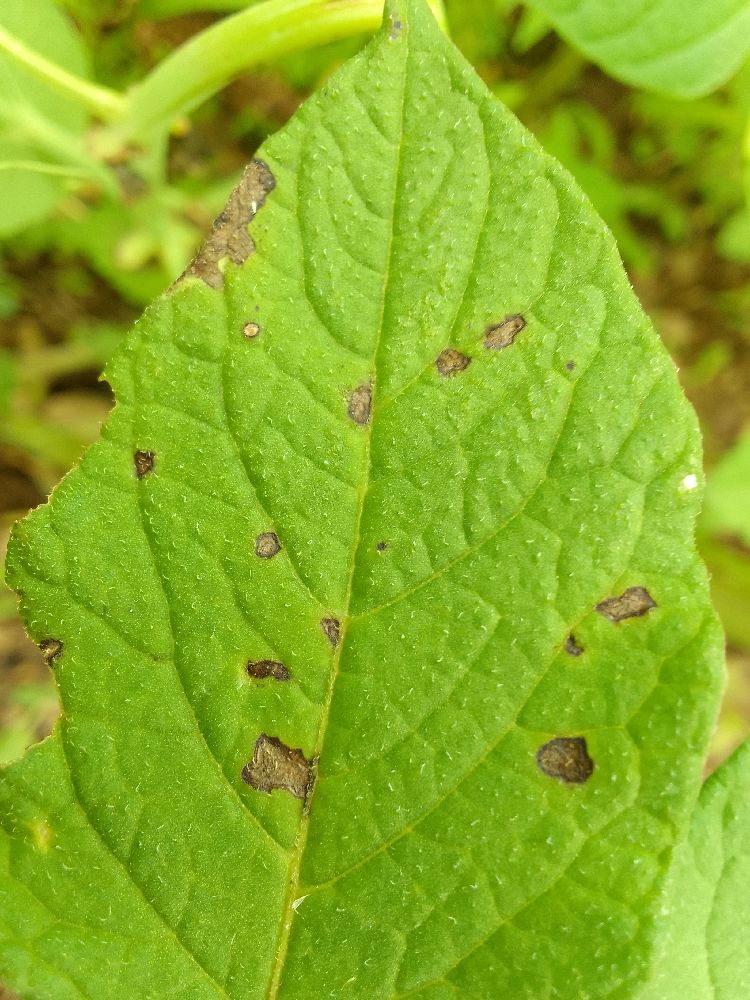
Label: Early blight